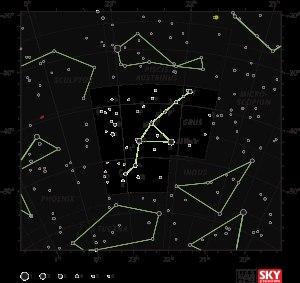
La désignation de Bayer Delta Gruis est partagée par deux étoiles géantes de la constellation de la Grue :
La désignation de Bayer Tau Gruis est partagée par trois étoiles ou système d'étoiles de la constellation de la Grue :